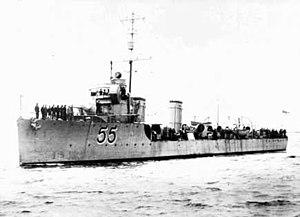
Le HMAS Parramatta (D55), du nom de la rivière Parramatta, était un destroyer de classe River de la Marine royale australienne. Commandé en 1909 pour les « Forces navales du Commonwealth », le Parramatta a été le premier navire lancé pour la Marine australienne.